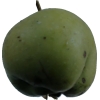
Label: Apple 12